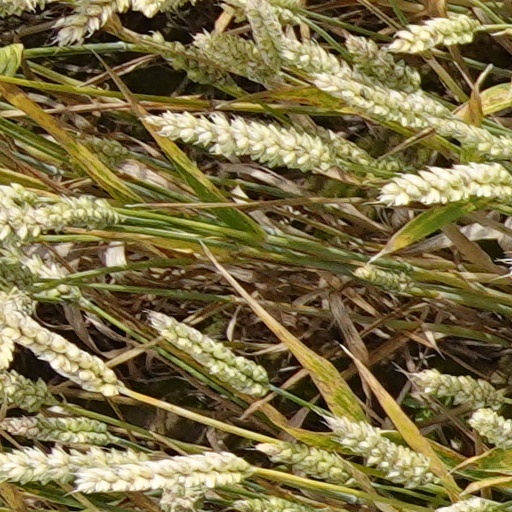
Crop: wheat